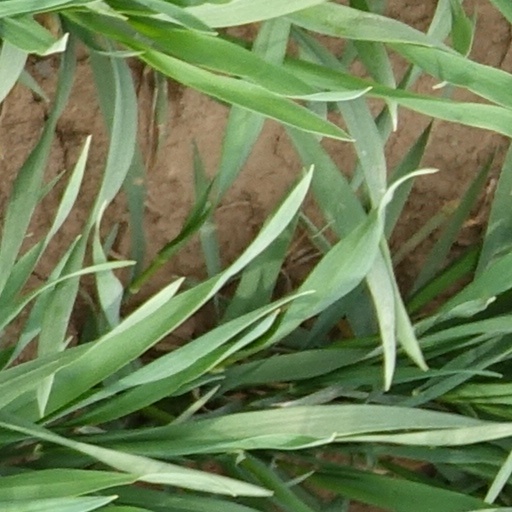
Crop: wheat